Tripartite Pact

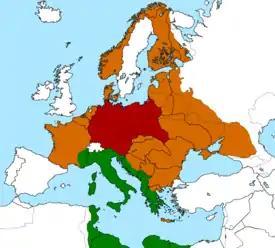
The main legacy in Europe: The German Reich (red), its occupied territories (brown), and Greater Italy (green) in 1942

The "joint technical commissions" required by the pact were established by an agreement of 20 December 1940. They were to consist of a general commission in each capital, consisting of the host's foreign minister and the other two partners' ambassadors. Under the general commission were to be military and economic commissions. On 15 December 1941, the first meeting of all three commissions in one capital, Berlin, took place, labelled a "Tripartite Pact Conference". It was decided there to form a "Permanent Council of the Tripartite Pact Powers", but nothing happened for two months. Only the Italians, whom the Japanese mistrusted, pushed for greater collaboration.